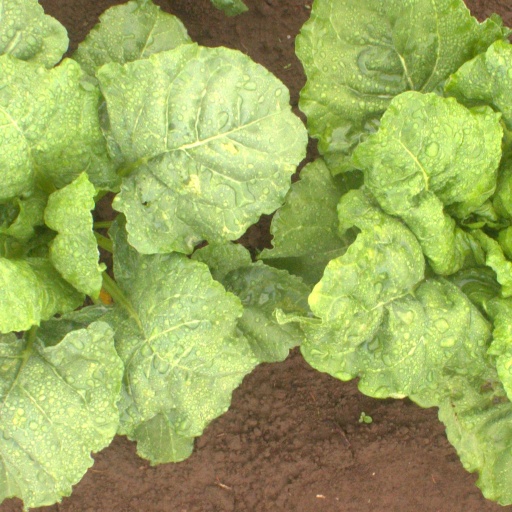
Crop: sugar beet